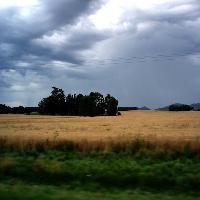
Weather: cloudy or overcast